Thomas Cripps

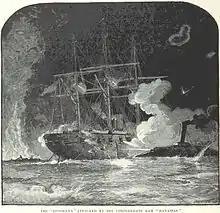
CSS "Manassas" attacking the USS "Brooklyn" during the Battle of Forts St. Philip and Jackson, April 1862.

While serving aboard the USS "Brooklyn" in 1862, Cripps participated with his shipmates in the Union Navy's attacks on Fort St. Philip, Fort Jackson and the Chalmette batteries in Louisiana under the command of Admiral David Farragut from April 16 to 28. Also present for the resulting surrender of New Orleans to Union forces, he and his shipmates then also engaged with other Union forces in the attack on Vicksburg, Mississippi in late June and early July that same year.